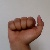
The image shows a hand gesture representing the letter 'A' in Indian Sign Language.